Walter Churchill

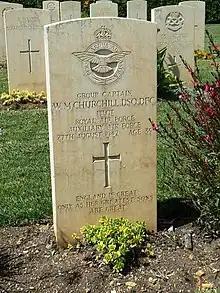
Gravestone at Syracuse War Cemetery, Sicily

He also evaluated various makes of fighter aircraft for the RAF and played a key role in getting Spitfire aircraft to the defence of Malta. In August 1942, he was posted as Group Captain to command RAF "Ta Kali" in Malta where he planned attacks on Sicily in preparation for Operation Husky and led the first raid on 23 August. Four days later, leading a raid on Biscari airfield near Gela in southern Sicily he was killed when his Spitfire was hit by flak and crashed in flames. He was buried at the Syracuse War Cemetery.